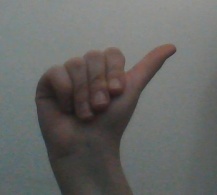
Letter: dhad